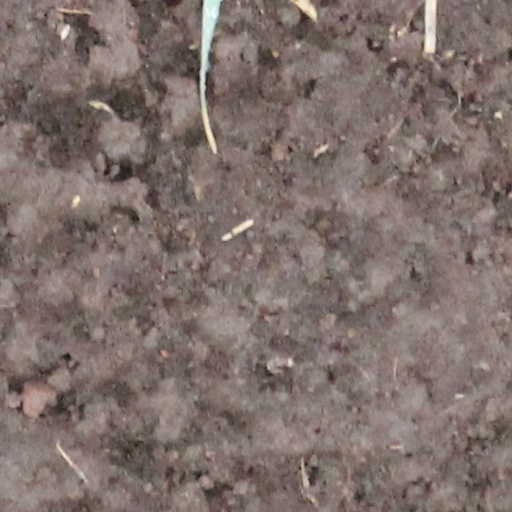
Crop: wheat